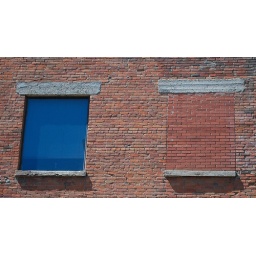
... I don't want that second window in the bedroom ...